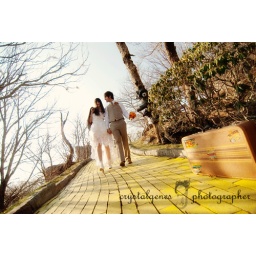
Bride and groom walk down the yellow brick road at the Land of Oz in Beech Mountain, NC